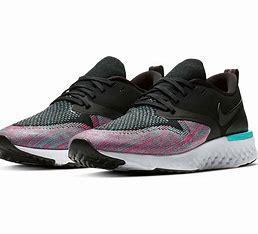
Brand: Nike
Model: Odyssey React Flyknit 2